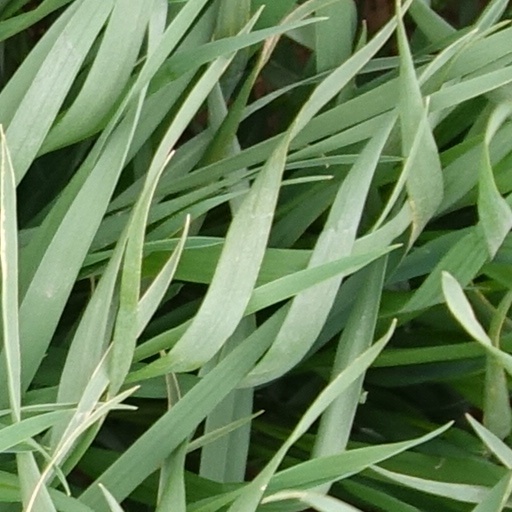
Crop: wheat